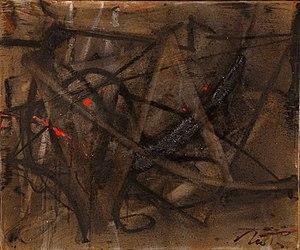
Peinture de Piotr Szmitke
Piotr Schmidtke est un artiste interdisciplinaire et un théoricien de l’art. Artiste visuel, scénographe, compositeur, dramaturge et réalisateur, il est le théoricien du métavérisme. Le premier manifeste métavériste est publié en 1998 à Paris où il a vécu dix ans. Dans le manifeste, c’est l’histoire elle-même qui est considérée comme matériau artistique tandis que l’artiste devient le conservateur qui établit ses règles.